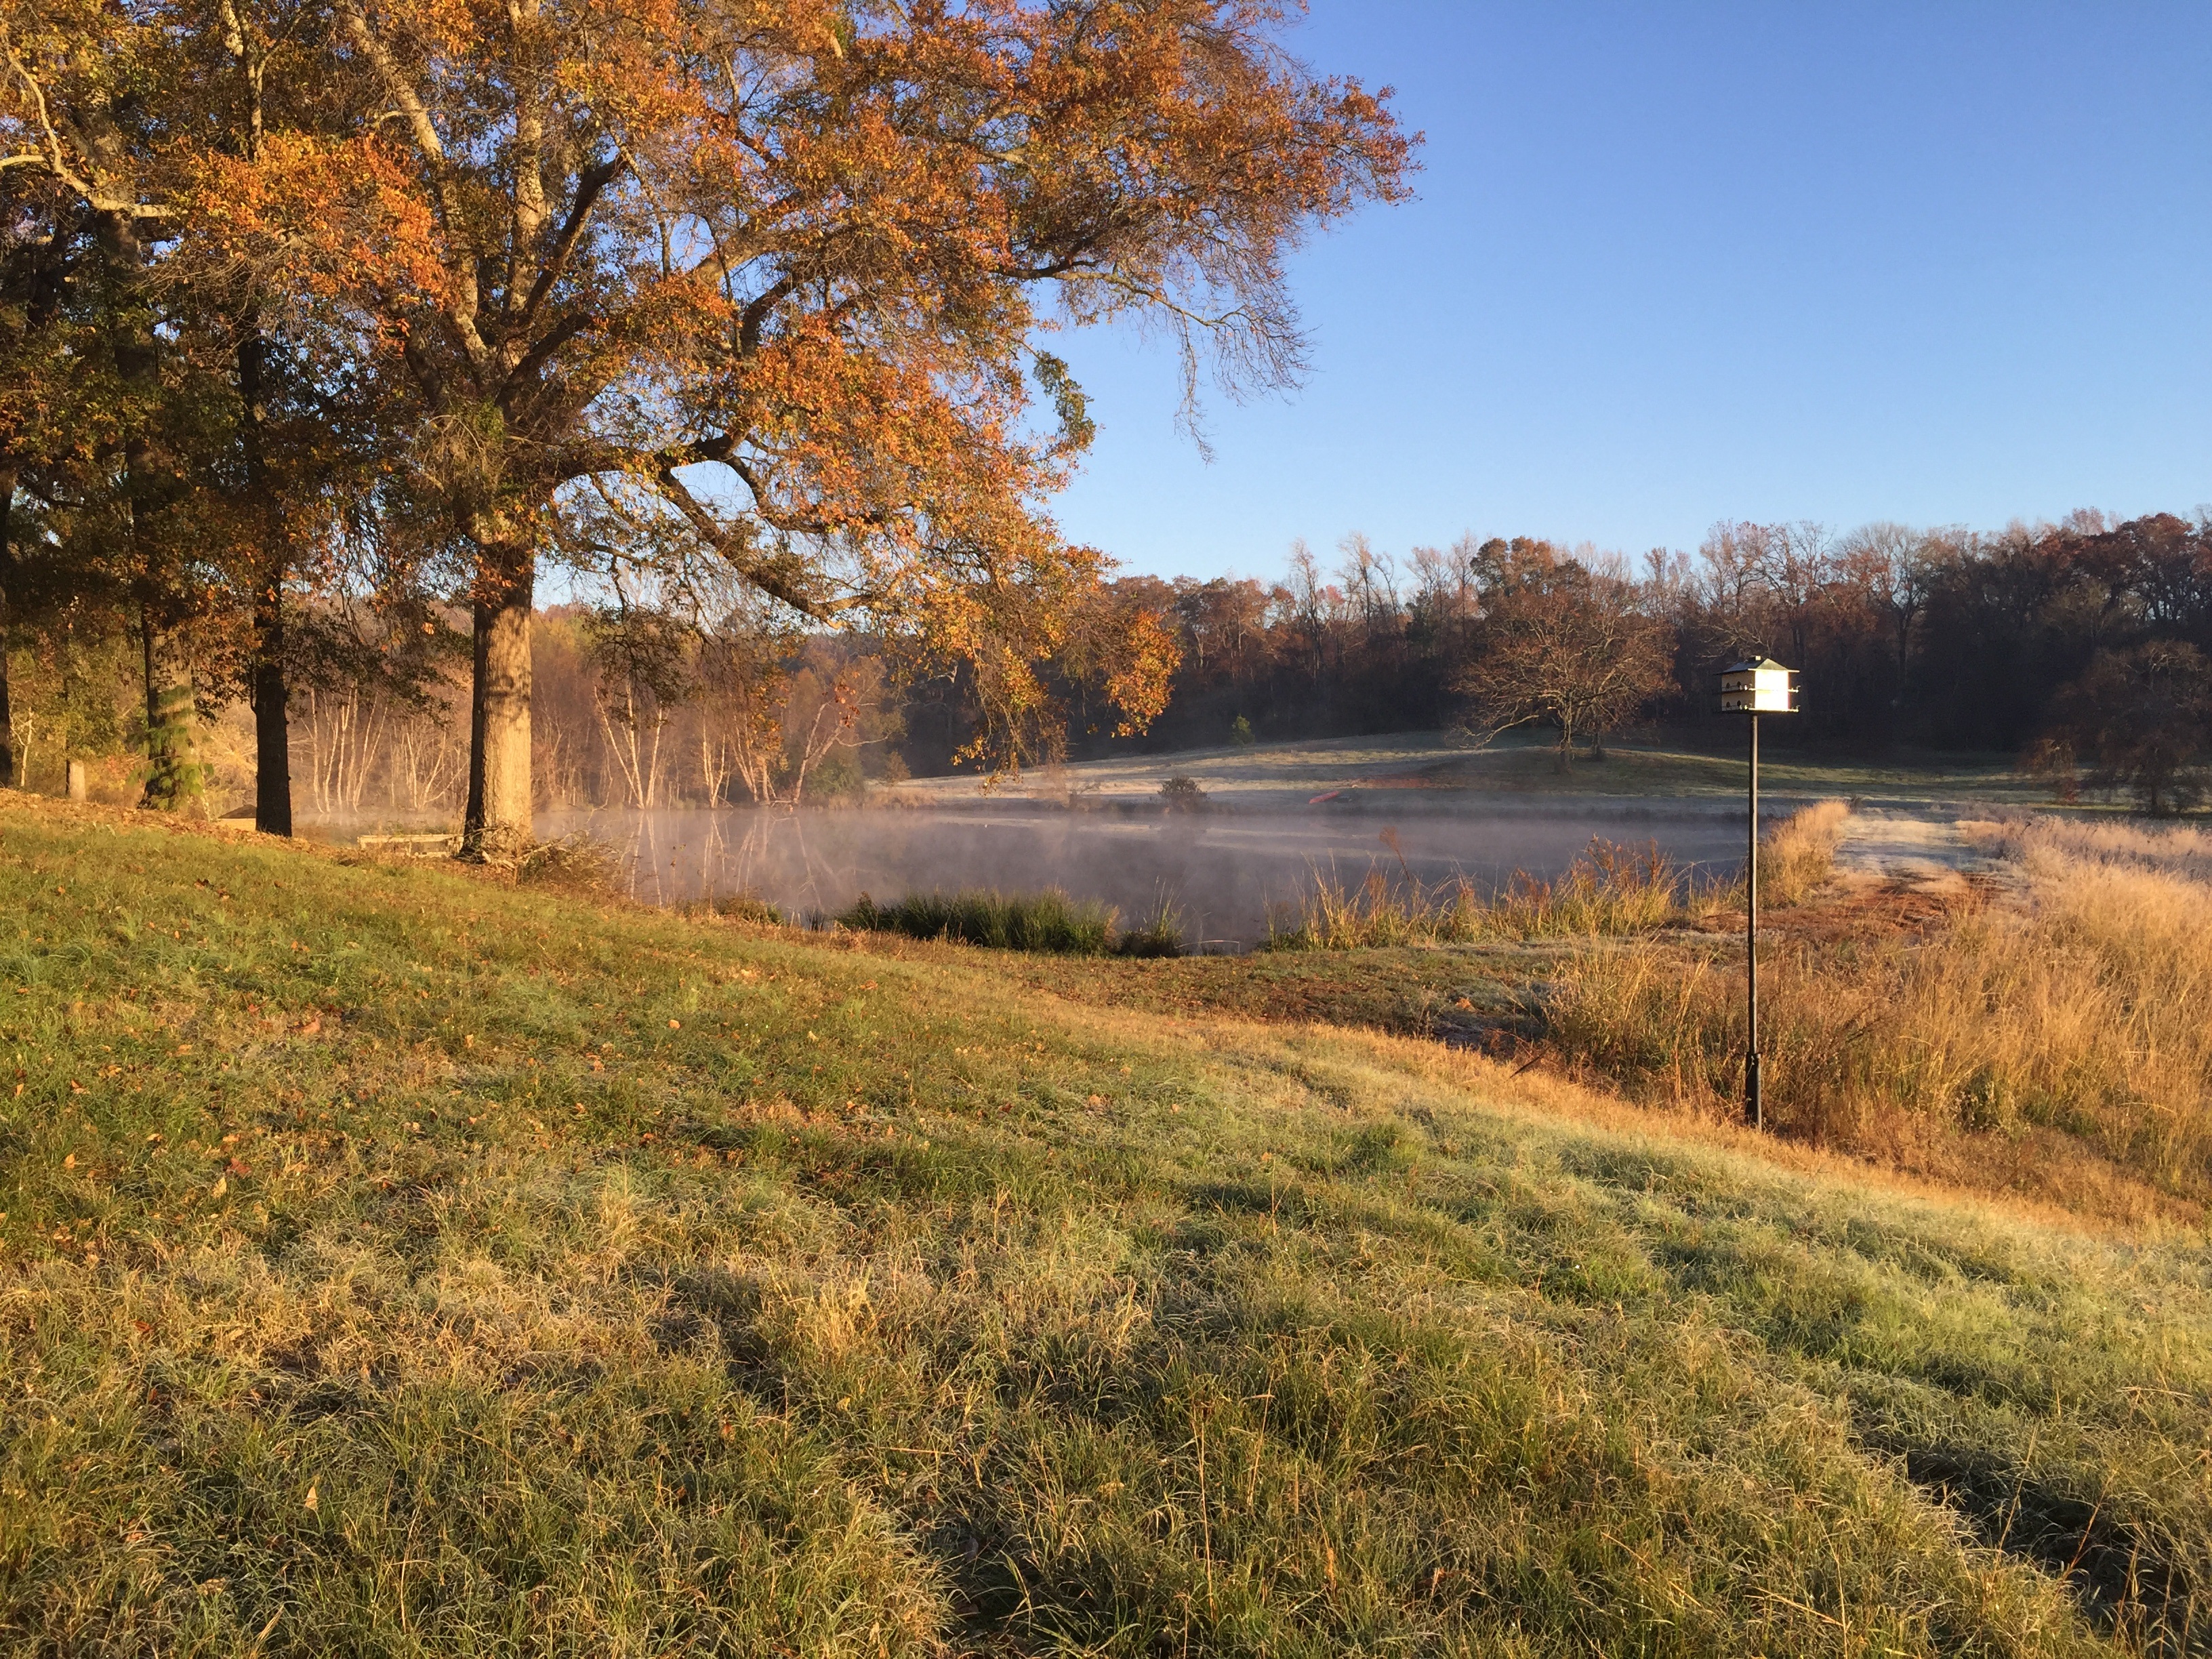
landscape, tree, grass, outdoor, marsh, fog, sunrise, mist, meadow, prairie, morning, leaf, lake, river, country, reflection, tranquil, autumn, scenery, season, waterway, sunny, wetland, woodland, habitat, ecosystem, rural area, atmospheric phenomenon, woody plant